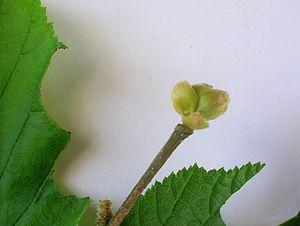
Phytoptus avellanae est une espèce d'acarien qui provoque de gros bourgeons allant jusqu'à 10 mm, parfois légèrement ouvert, sur le noisetier et sur le noisetier. les acariens sont blancs, environ 0,3 mm de long, avec de nombreux tergites et sternites.